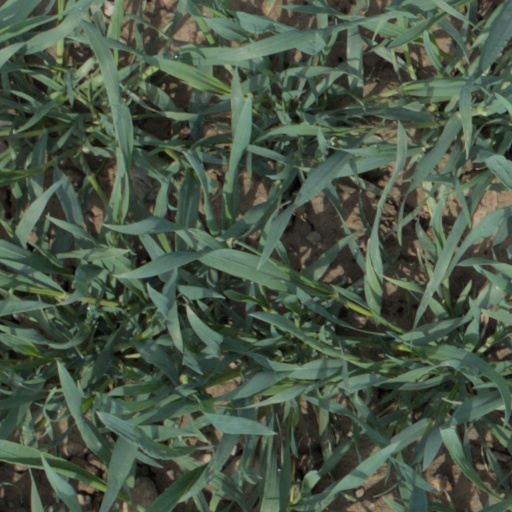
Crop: wheat